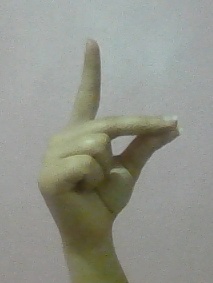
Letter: ta